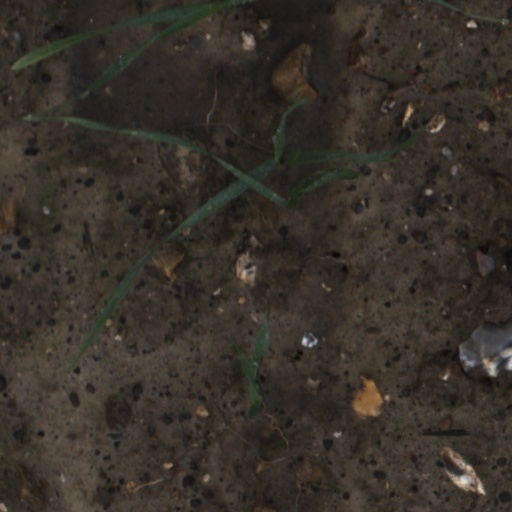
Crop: wheat